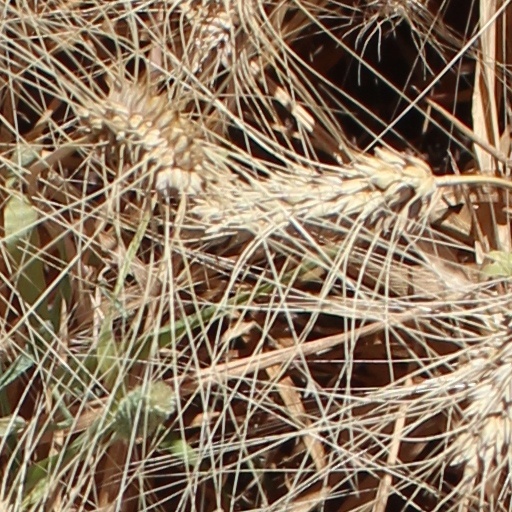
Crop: wheat